Bourbon di Sorbello

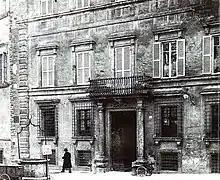
The façade of Palazzo Sorbello in a photo from the 1940s.

The castle of Sorbello, the original residence of the Bourbon di Sorbello marquises, is at present the fruit of a many years of expansions and structural changes that followed one another almost continuously from the second half of the 15th to the end of the 19th century.